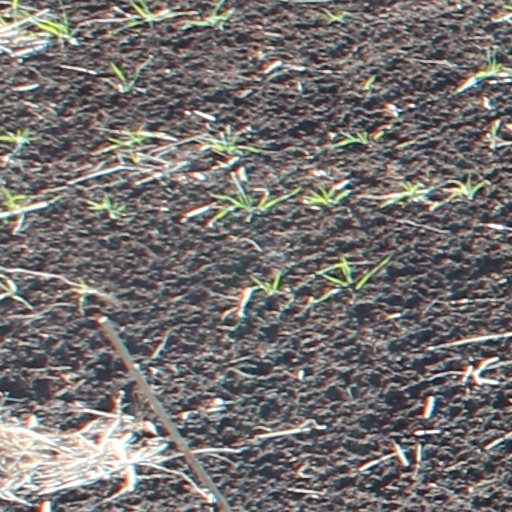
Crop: wheat